Engine Company No. 6

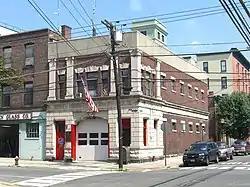

Engine Company No. 6 is located in Hoboken, Hudson County, New Jersey, United States. The firehouse was built in 1907 and was added to the National Register of Historic Places on March 30, 1984. A renovation occurred in 2008 at a cost of $650,000. The renovation included a new sprinkler system, a steel-reinforced floor, a kitchen and a physical training room. The firehouse currently houses Engine Company 3 and Rescue Company 1 of the Hoboken Fire Department.